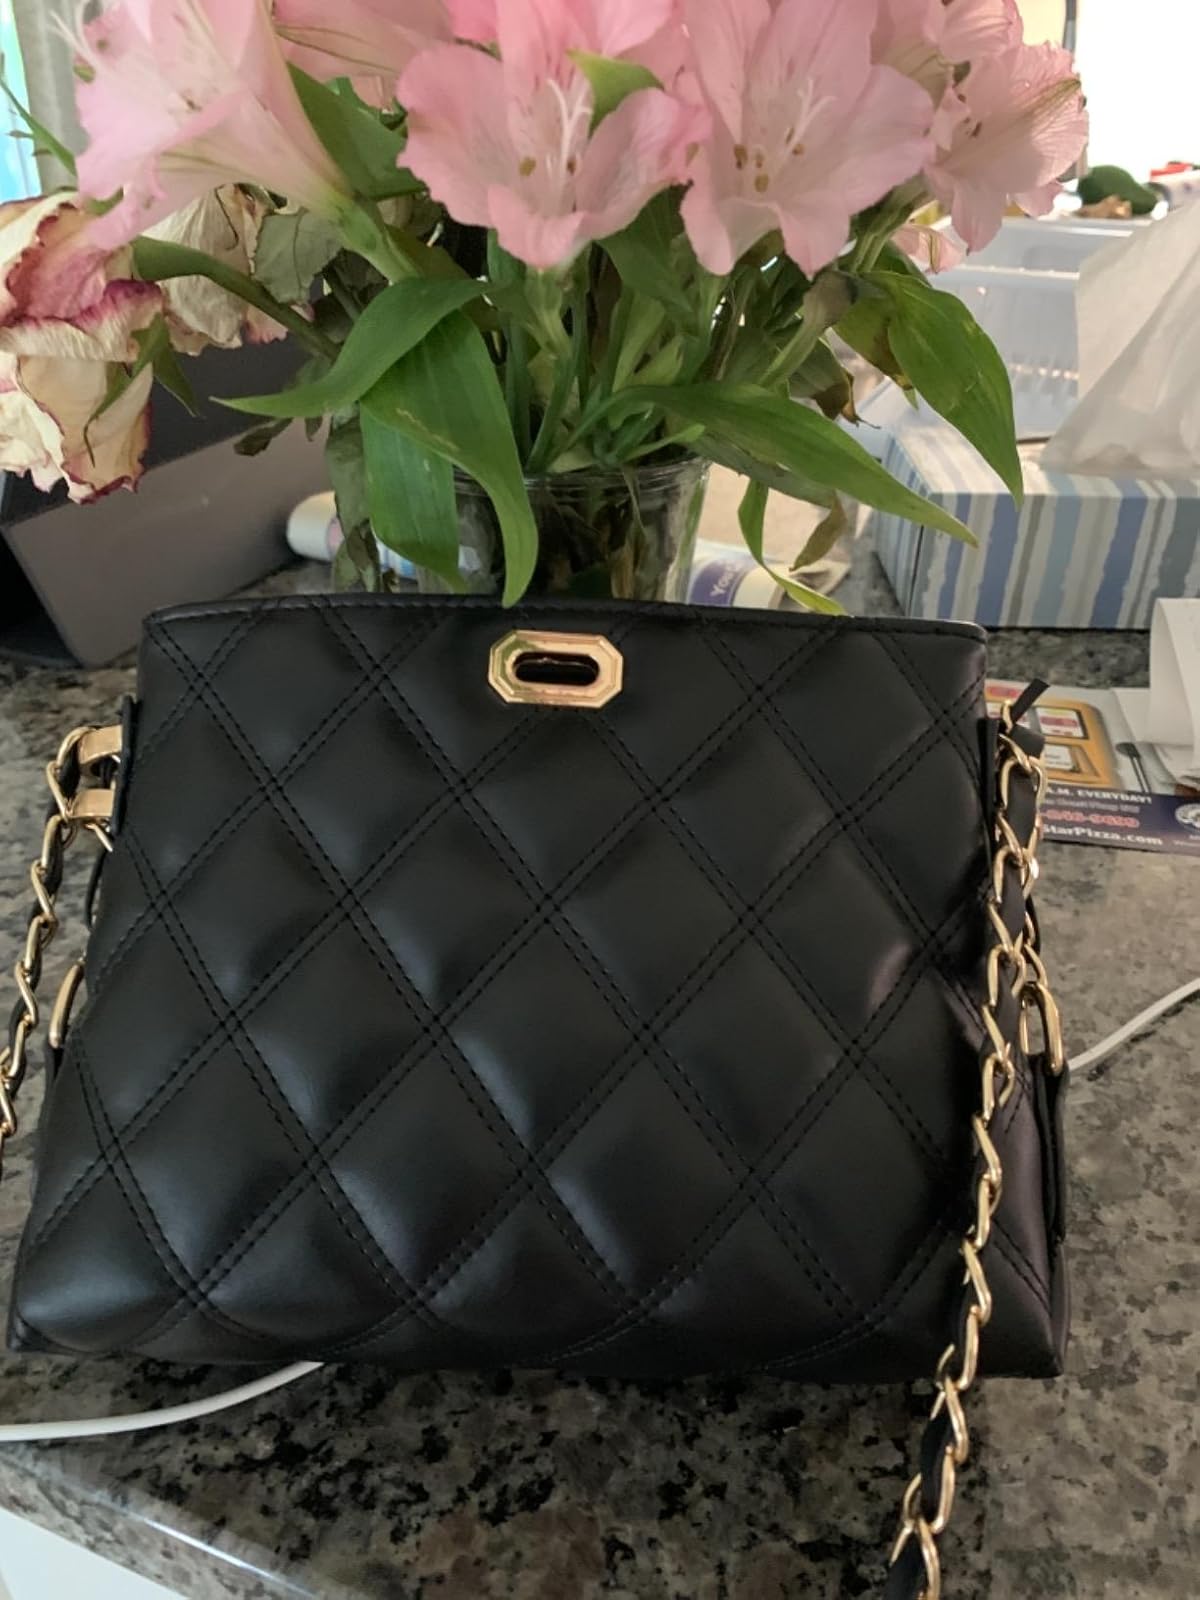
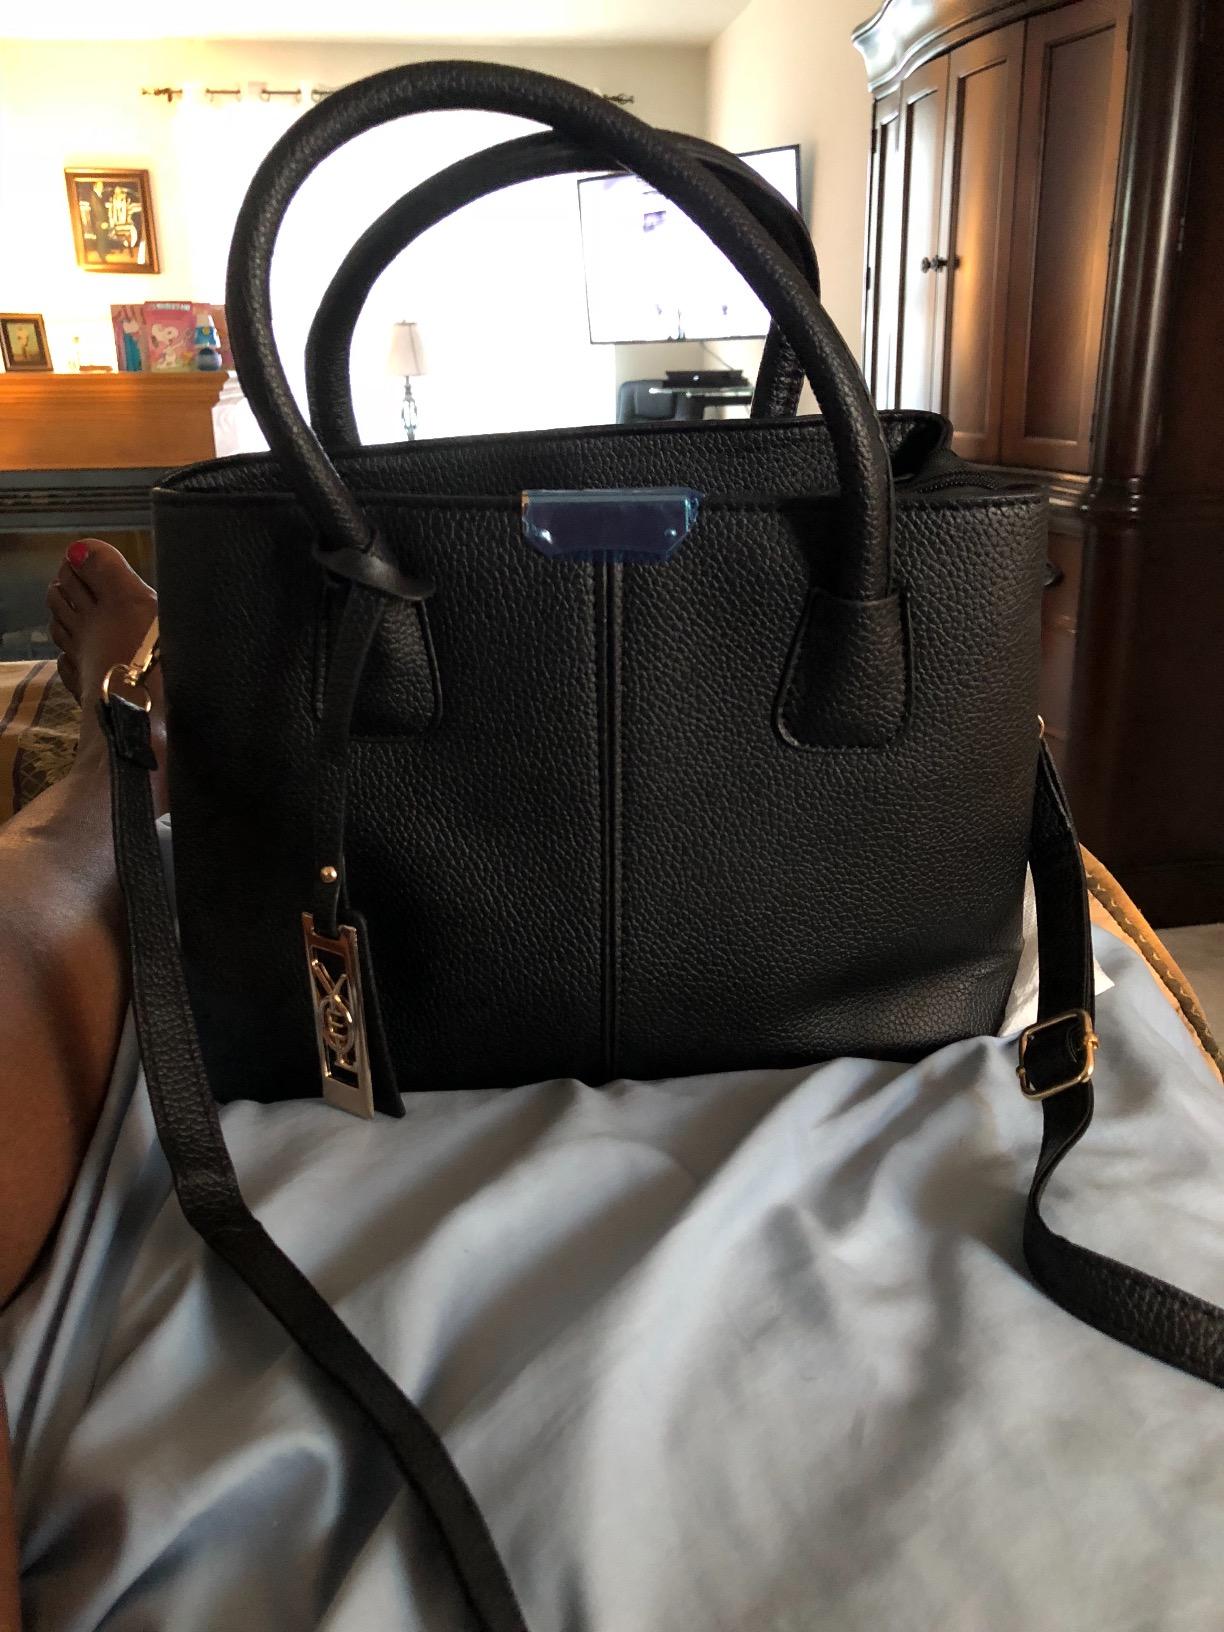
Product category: accessories_handbag
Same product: no